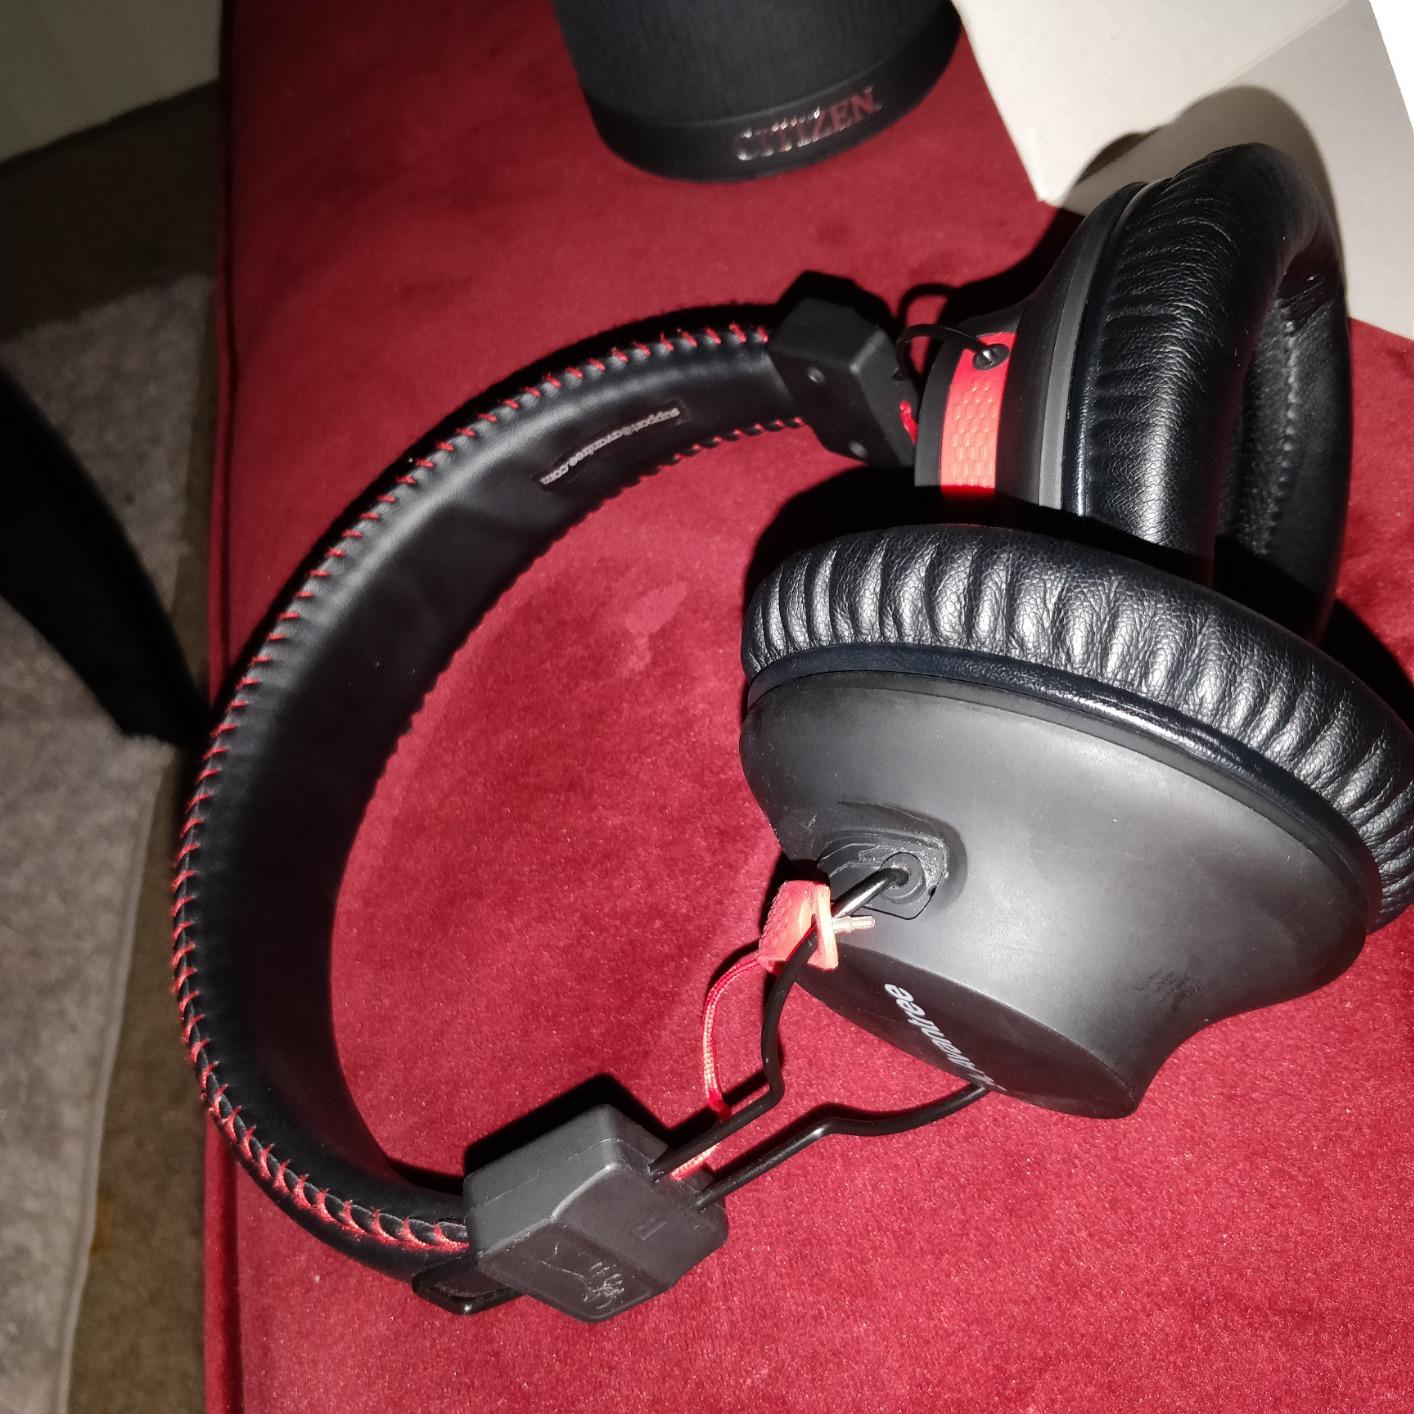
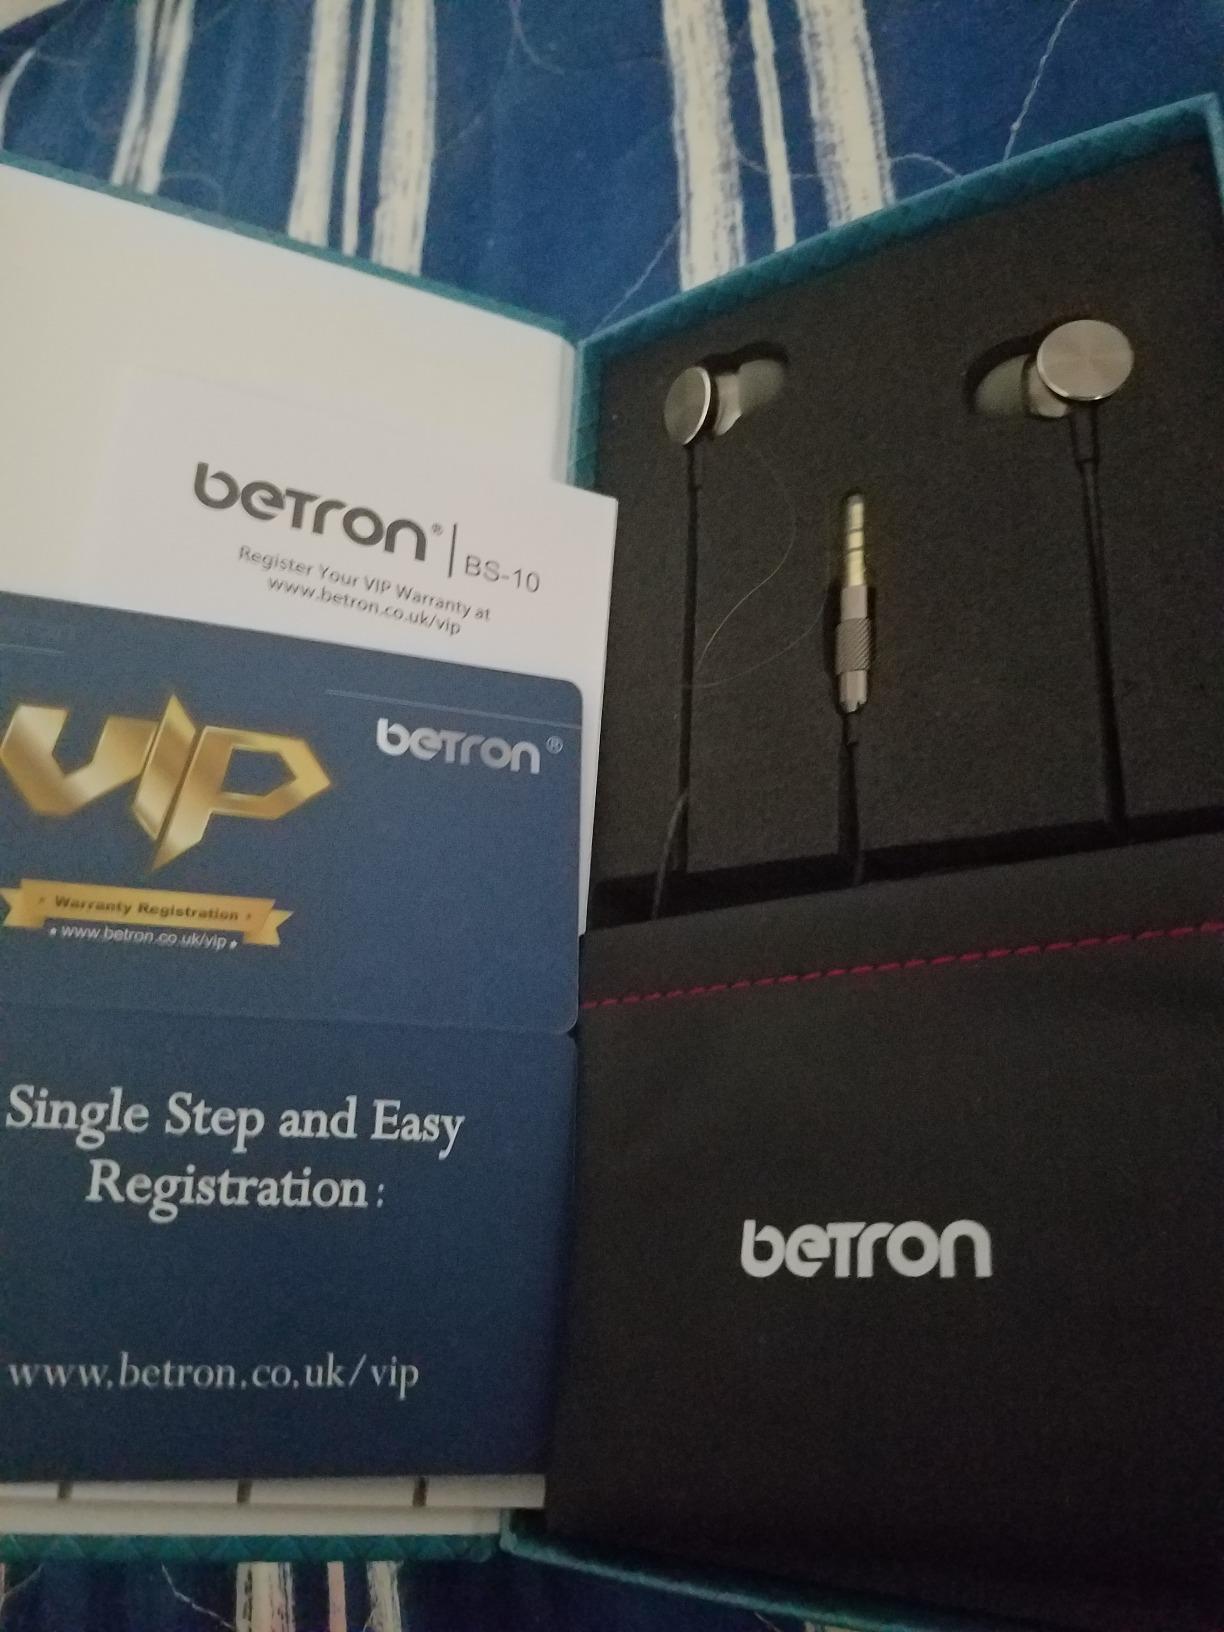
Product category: headphones
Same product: no